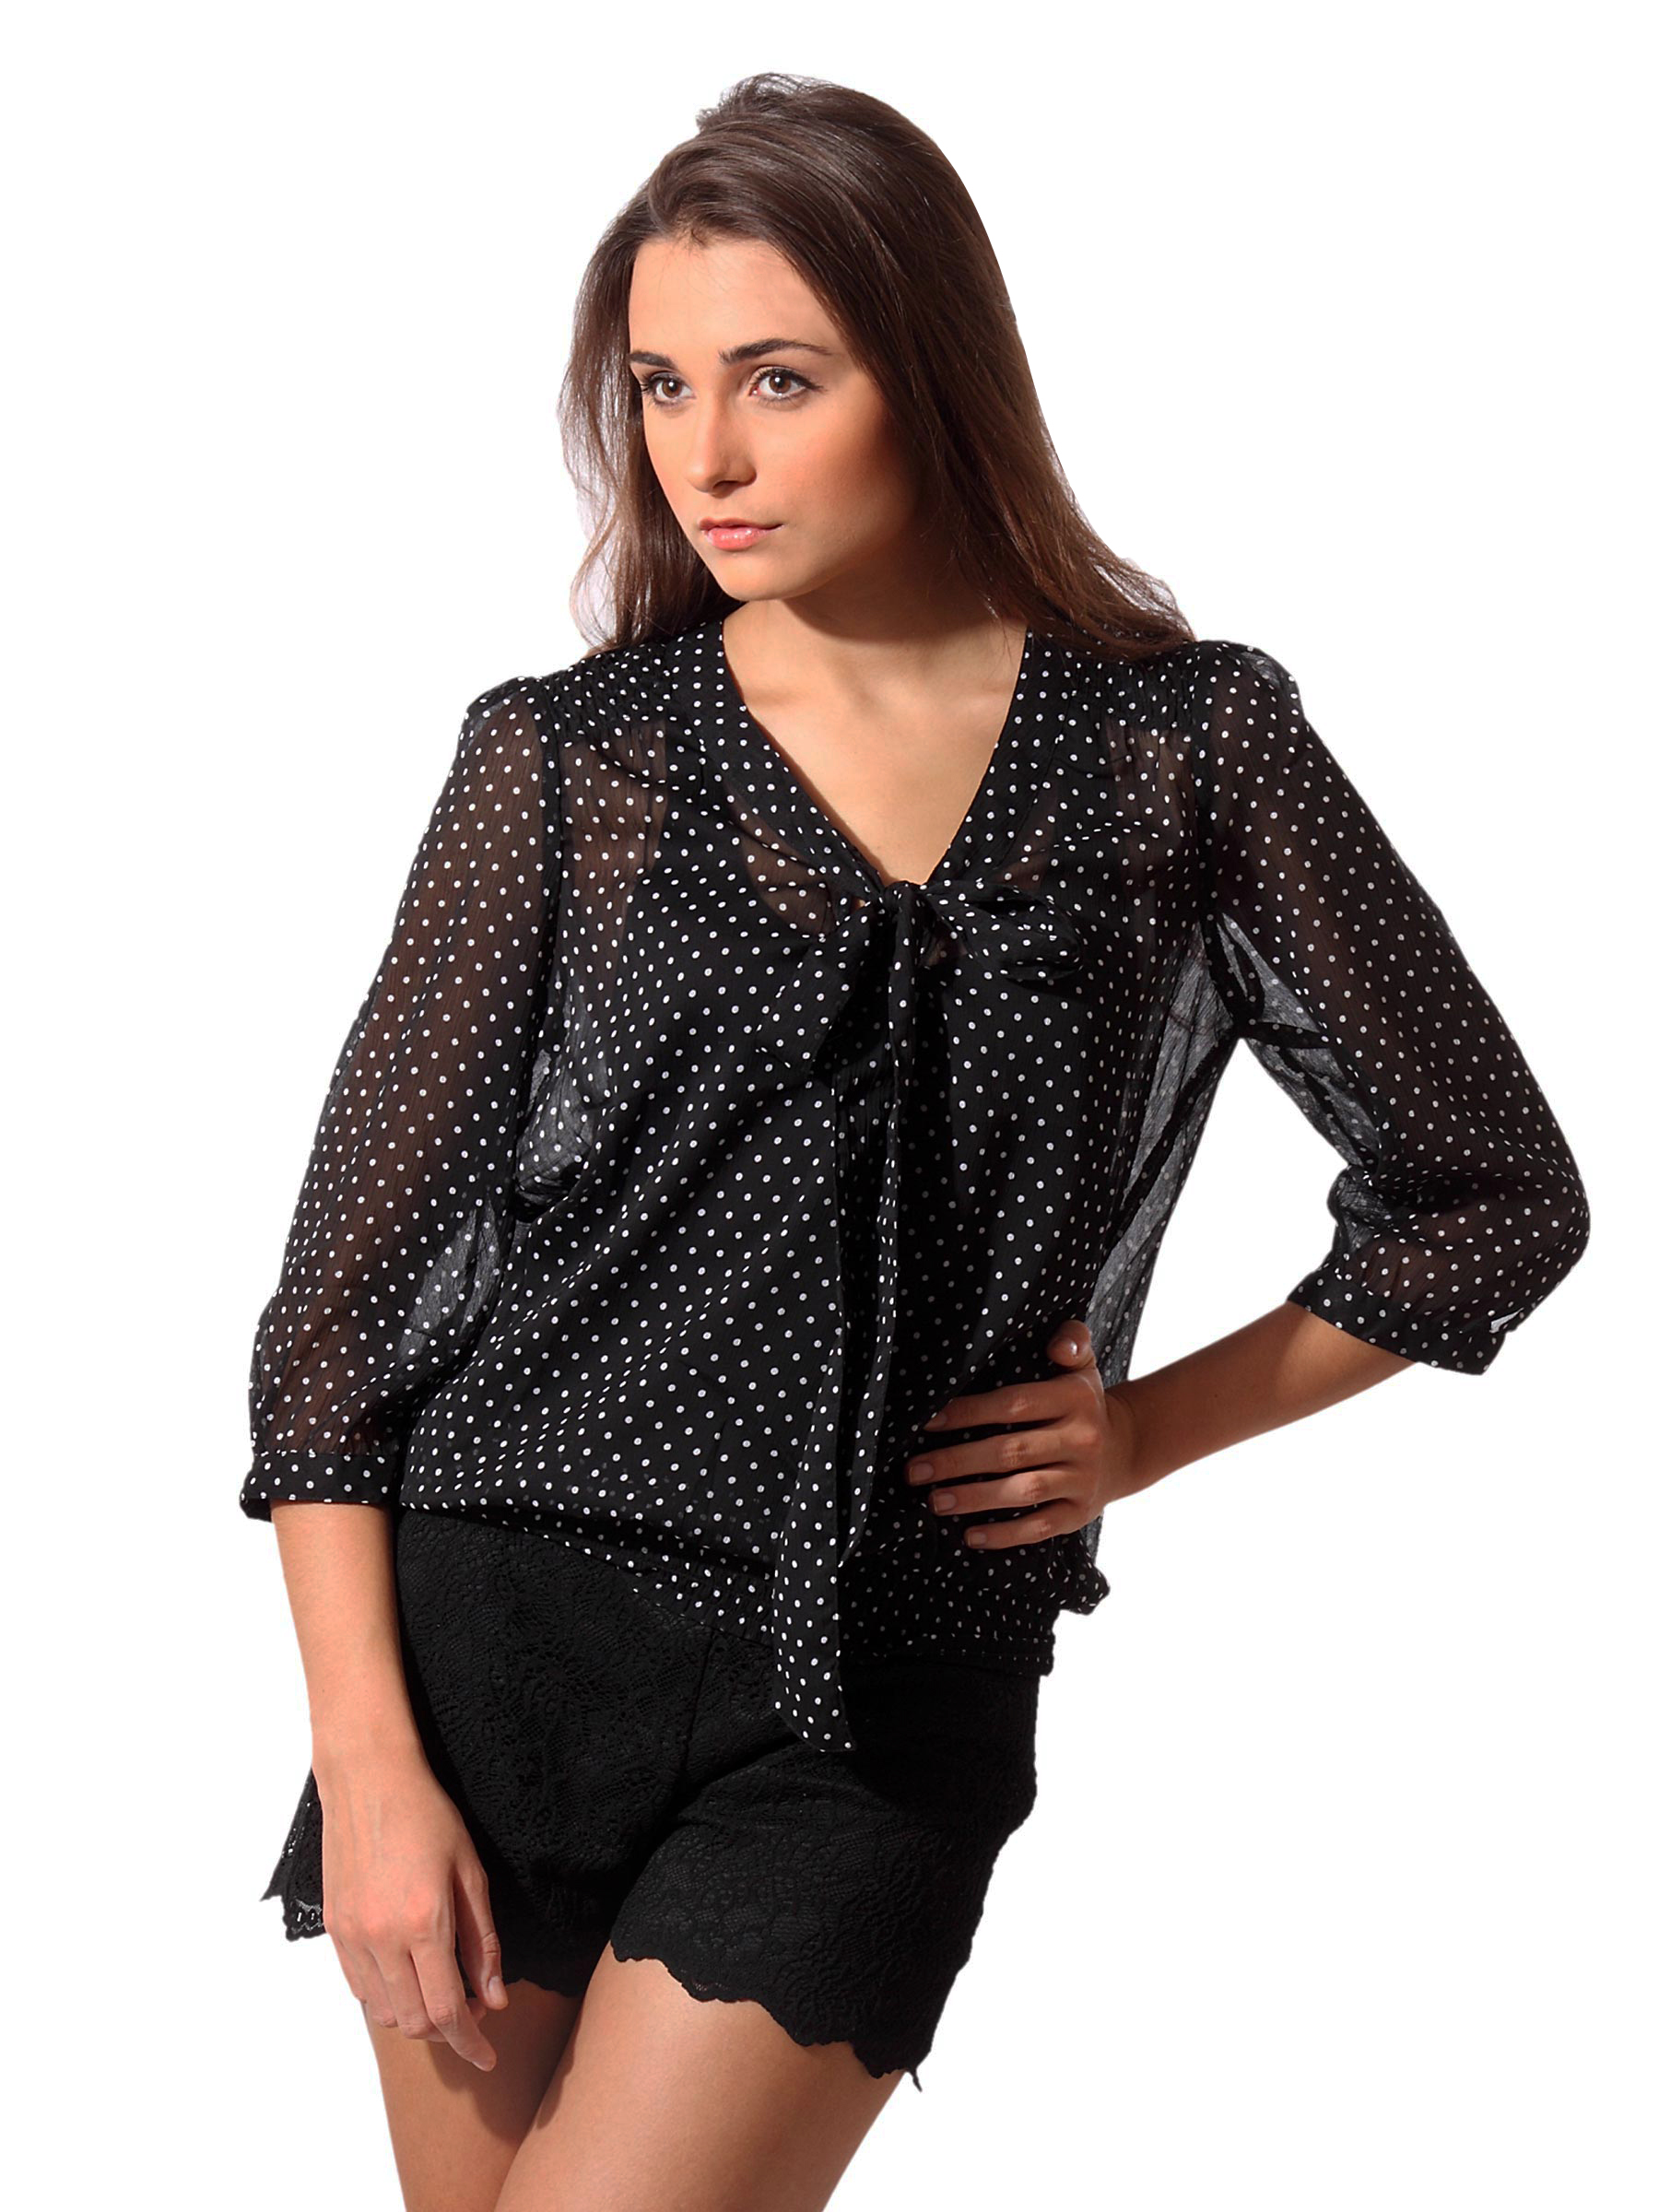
Only Women Katie Black Top
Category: Apparel / Topwear / Tops
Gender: Women
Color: Black
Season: Summer 2012
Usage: Casual